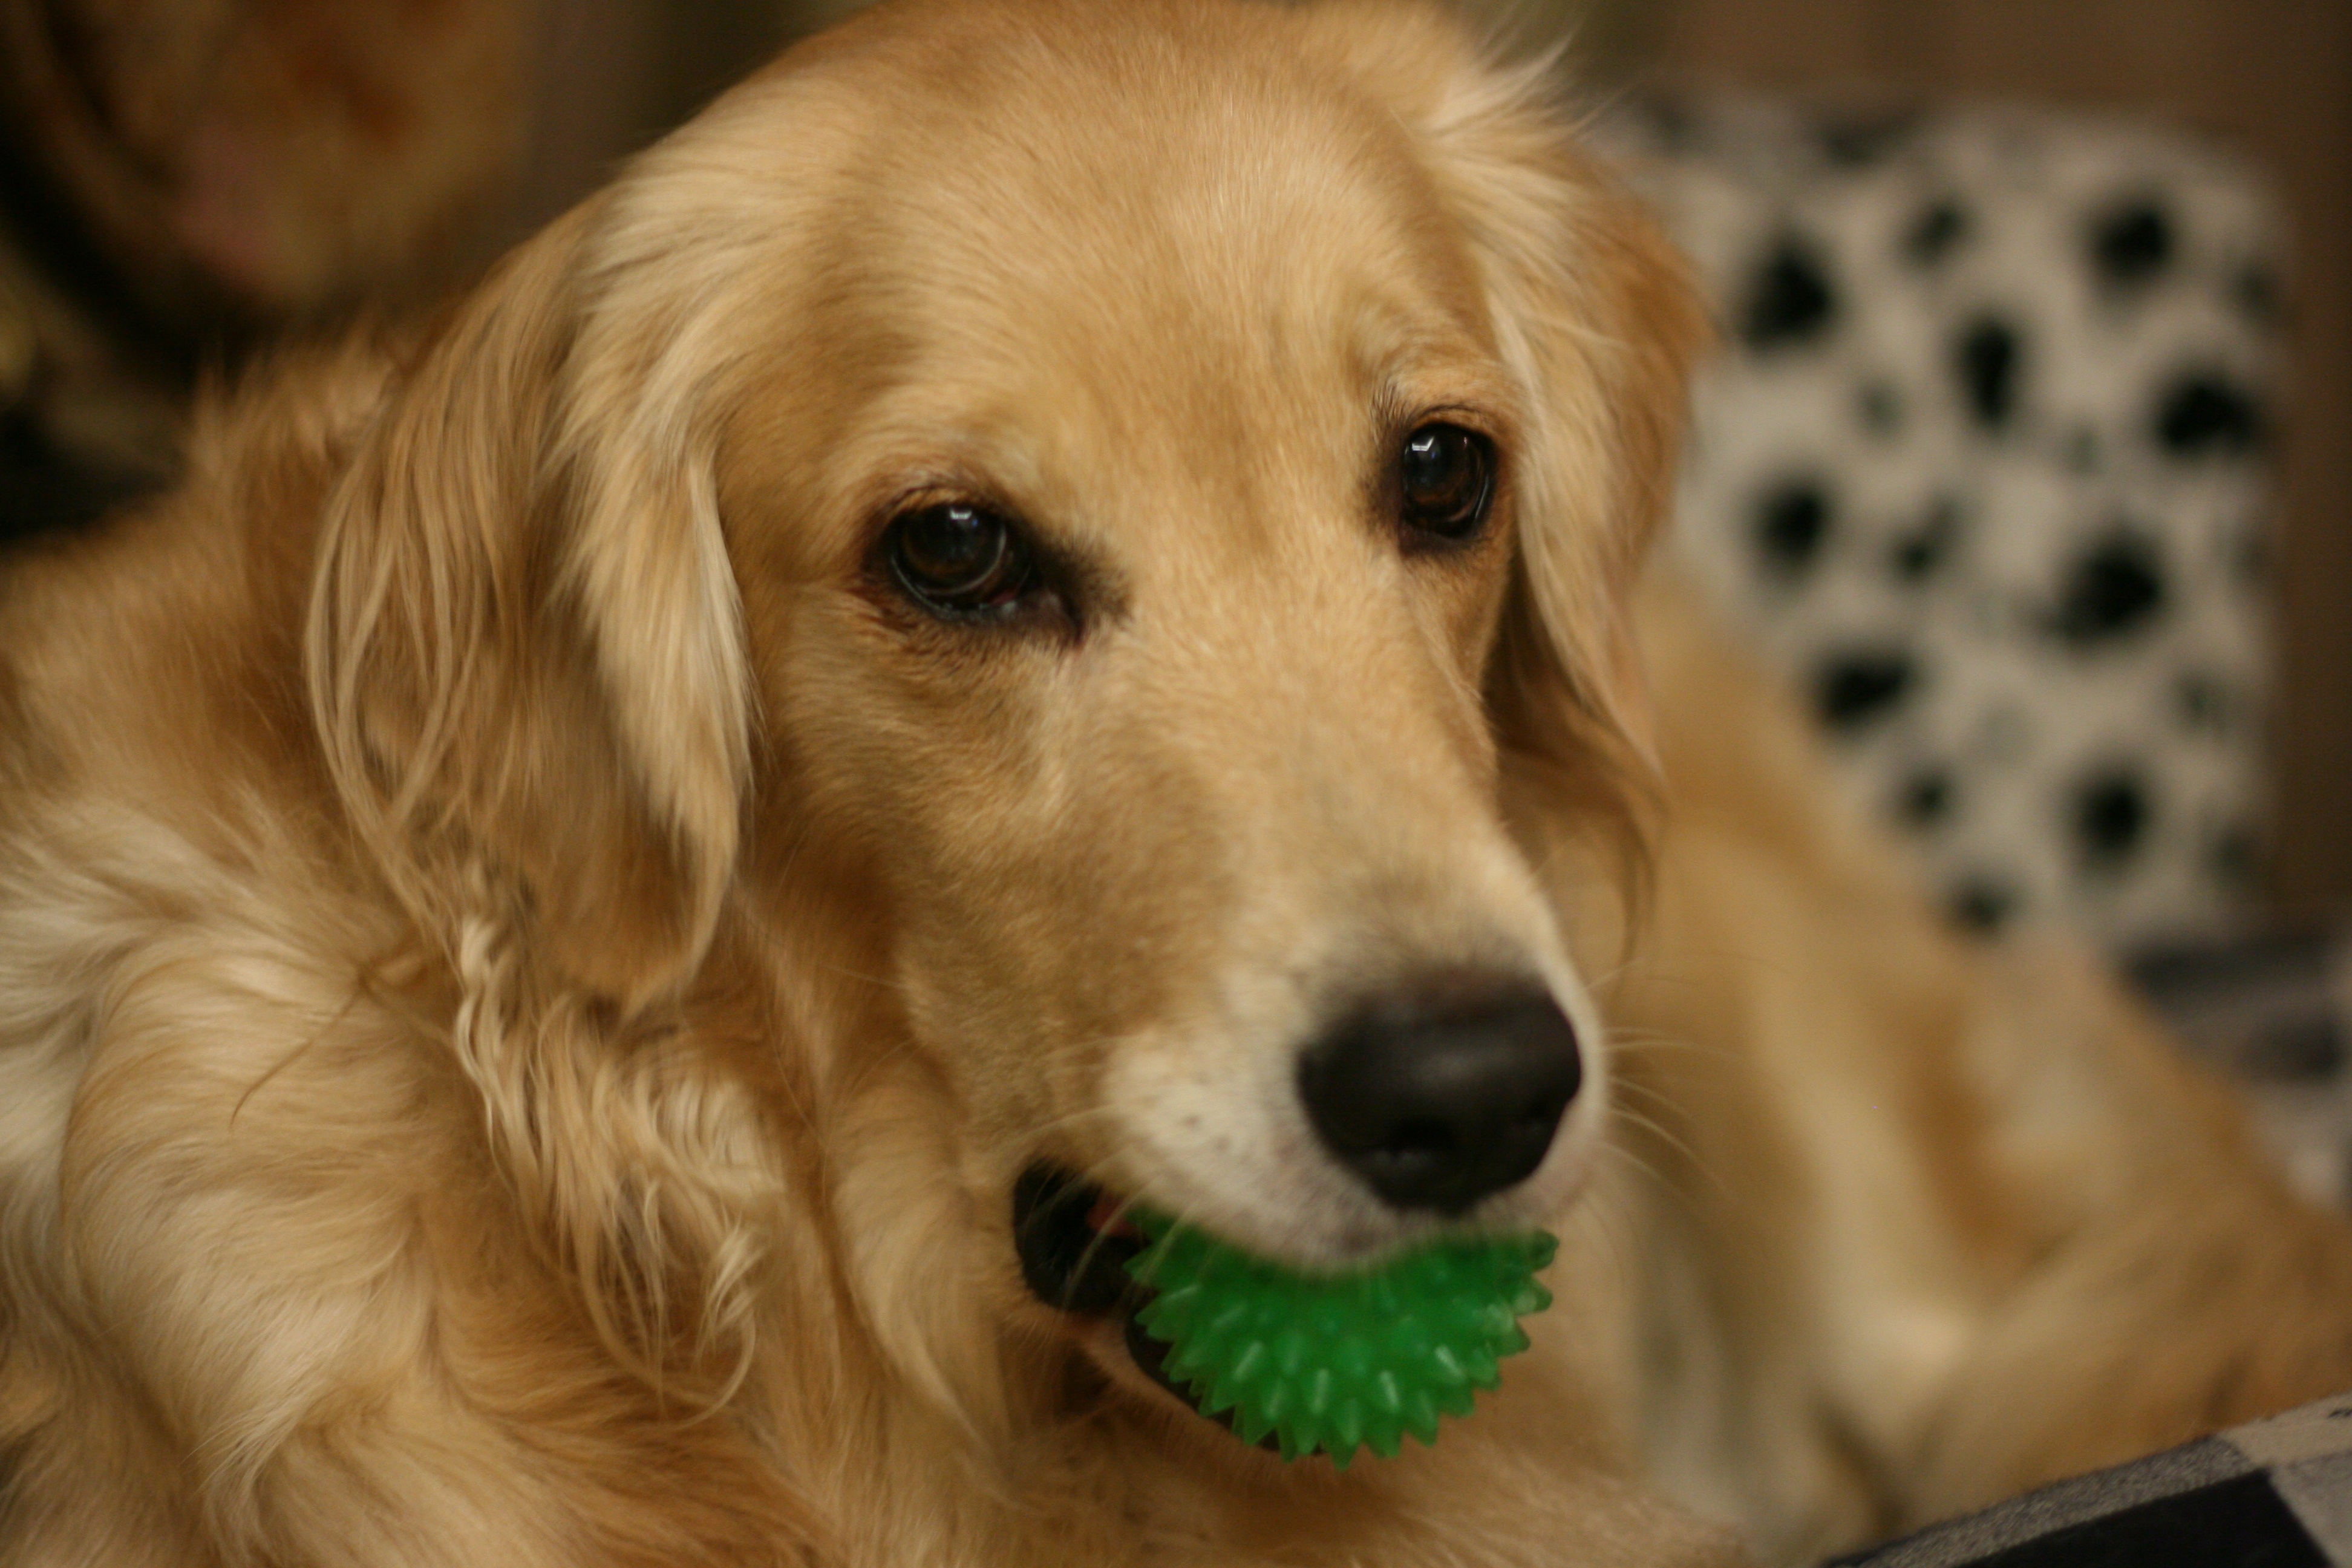
dog, pet, mammal, dogs, golden retriever, vertebrate, dog breed, retriever, dog like mammal, carnivoran, gold li dogs